2010 United States Senate election in Connecticut

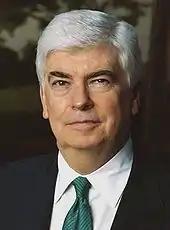
U.S. Senator Chris Dodd

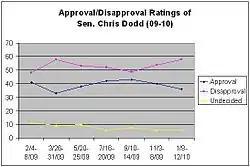
Chris Dodd faced rising Disapproval ratings during his Senate term throughout '09 - '10

On March 2, 2009, noted pundit Michael Barone suggested Dodd was "ripe for the picking" in the 2010 election due to the fallout from his various controversies. Nate Silver of the prominent website FiveThirtyEight suggested that if necessary, another Connecticut Democrat should primary Dodd. Silver rated Dodd as the single most vulnerable incumbent senator up for re-election in 2010. On December 10, 2009, the Cook Political Report listed this race as "Lean Republican."